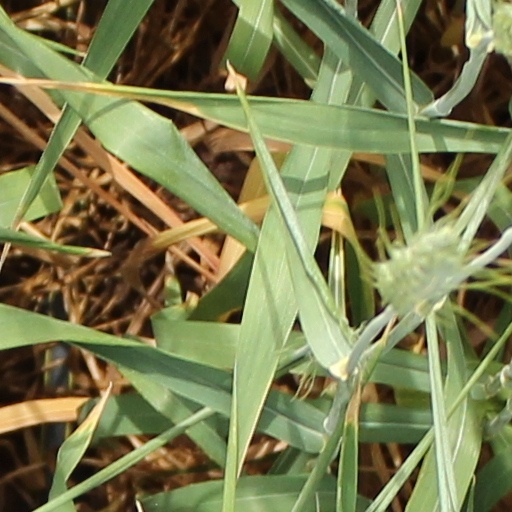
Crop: wheat